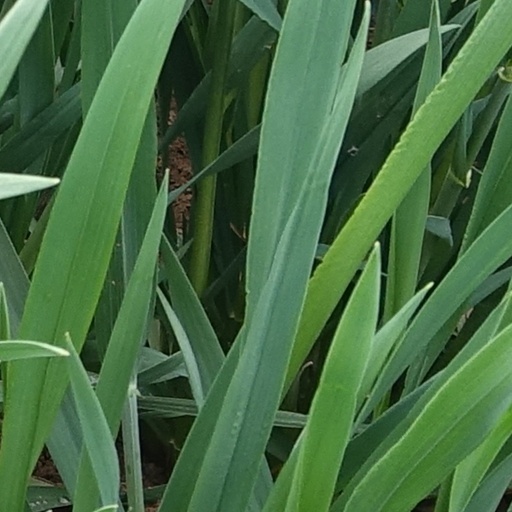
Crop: wheat